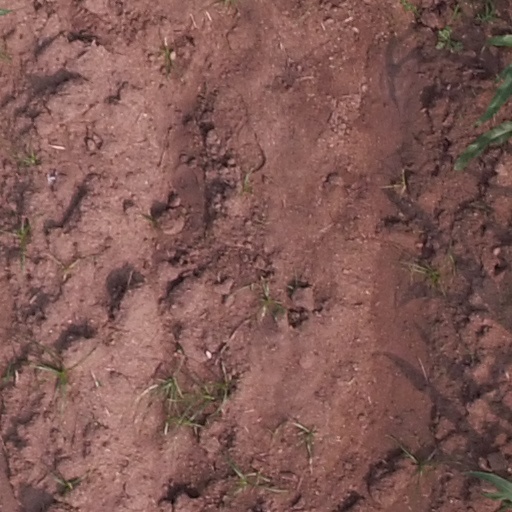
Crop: maize; corn